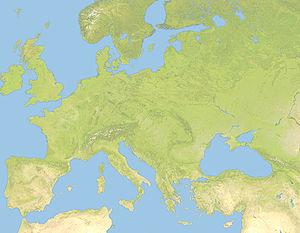
La Coupe des nations de saut d'obstacles 2009, est la 7ᵉ édition du circuit Coupe des nations organisé par la FEI, et la 2ʳᵉ sponsorisée par le groupe Meydan. Elle a eu lieu du 15 mai au 7 août 2009, et a été remportée par la France.
Cette liste, non exhaustive, recense les commanderies et maisons de l'ordre du Temple en se référant aux régions ou découpages administratifs de chaque pays concerné.
La Coupe des nations de saut d'obstacles 2005, est la 3ᵉ édition du circuit coupe des nations organisé par la FEI. Elle a eu lieu du 5 mai au 18 septembre 2005, et a été remportée par les États-Unis.
Le mégalithisme en Europe se réfère à tous les sites ou ensembles de sites mégalithiques présents sur le continent européen. La plupart des pays d'Europe possèdent des sites mégalithiques, bien que ceux-ci soient inégalement répartis selon les régions.